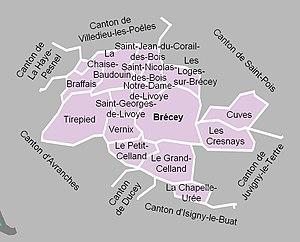
Carte du canton de Brécey en 2012.
Le canton de Brécey est une ancienne division administrative française, située dans le département de la Manche et la région Basse-Normandie.